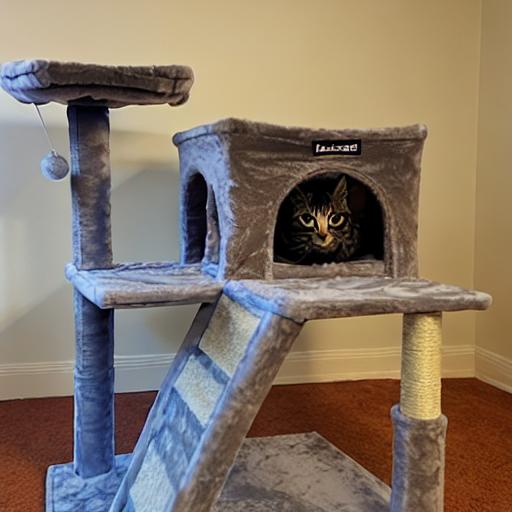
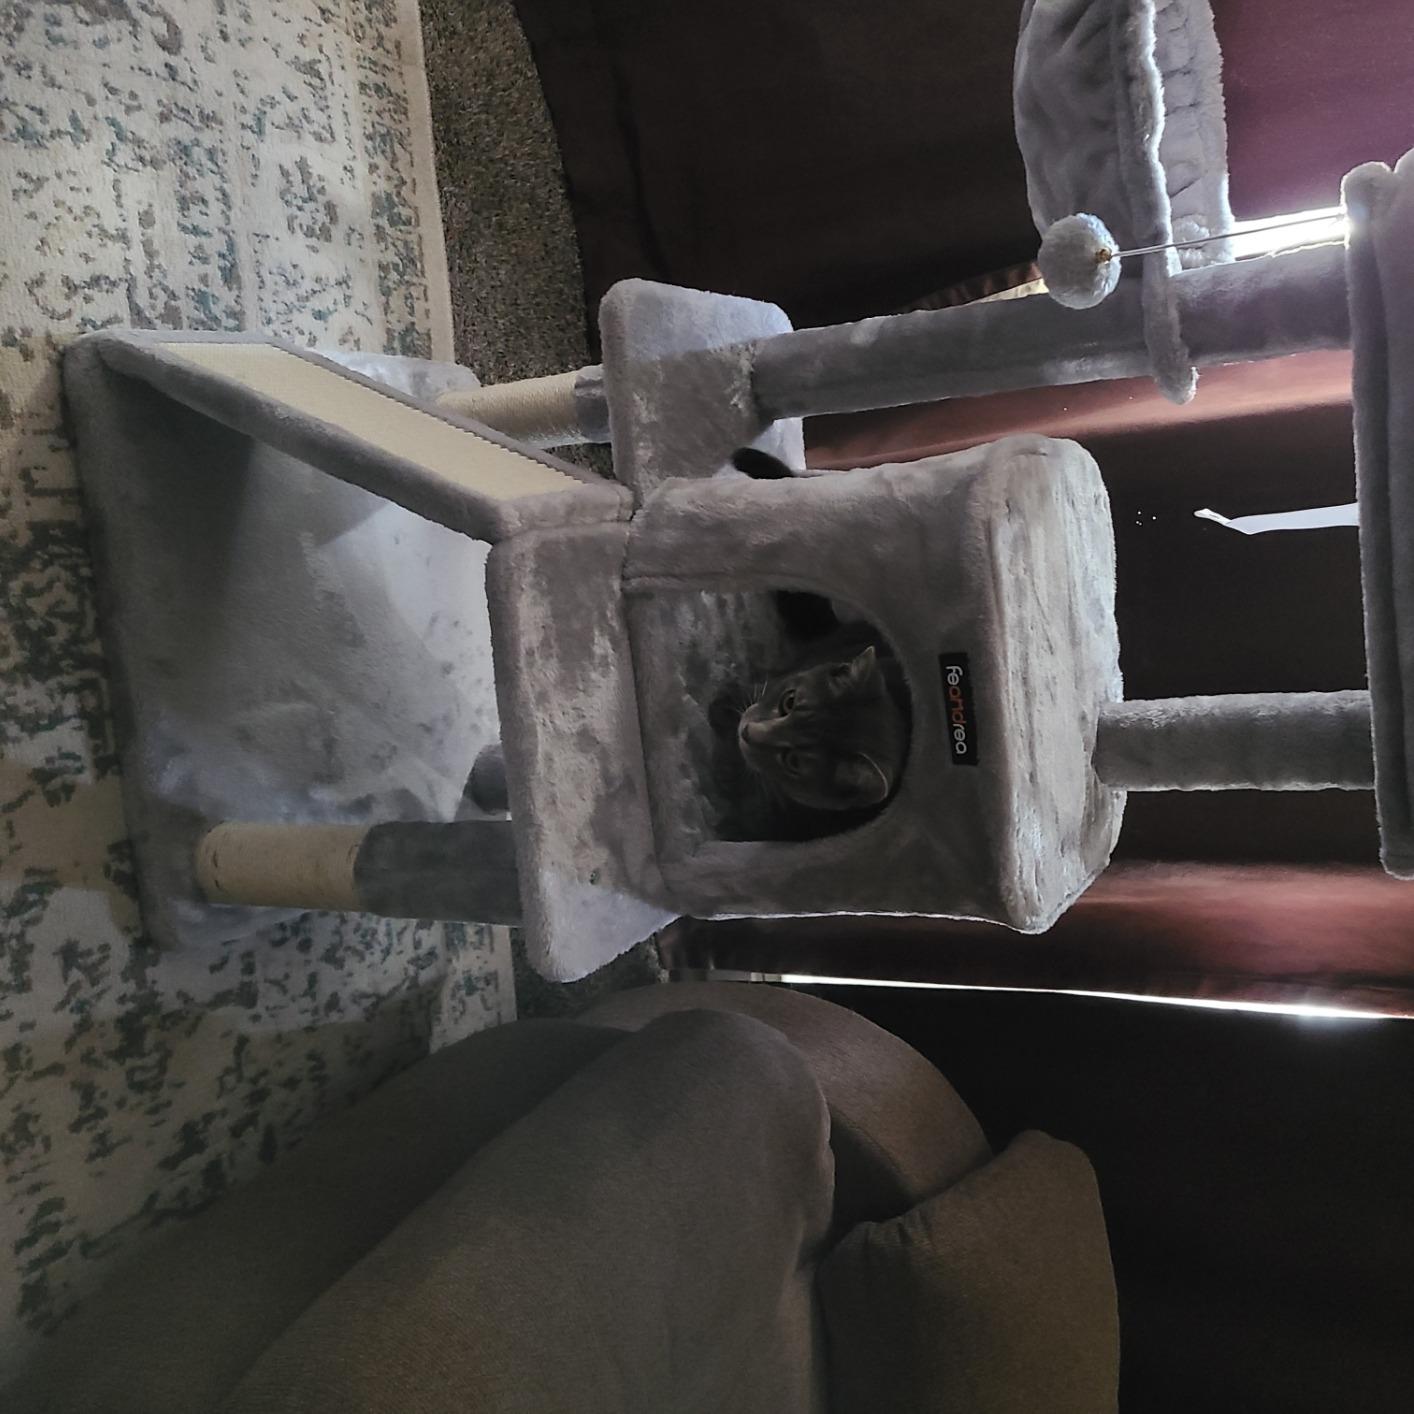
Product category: items_cat tree
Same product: no